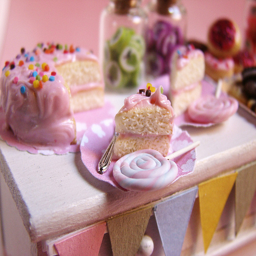
A white table topped with pieces of pink cake.
A pink cake is on a plane with lollipops.
A photo of cake and lollipops on pink plates.
Couple of plates  with cake slices and lollipops next to the rest of the cake
A cake that has been cut in pieces and put on plates with forks and a sucker.